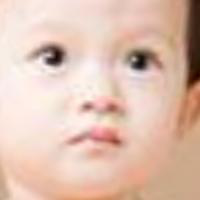
Age group: age 01-10